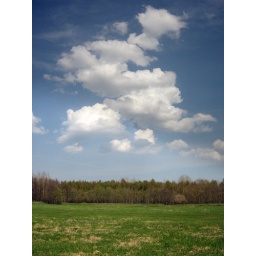
This is a horse pasture in Jordbro. No horses around today. Only a photographer. I can never resist cool clouds!